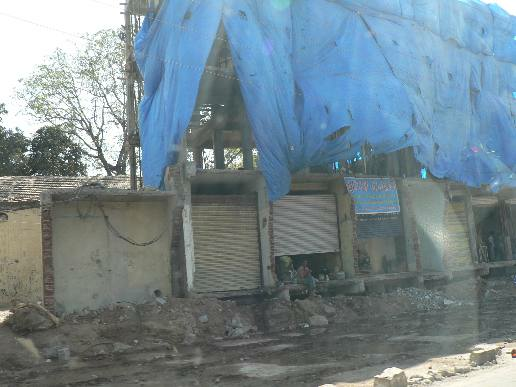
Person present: No